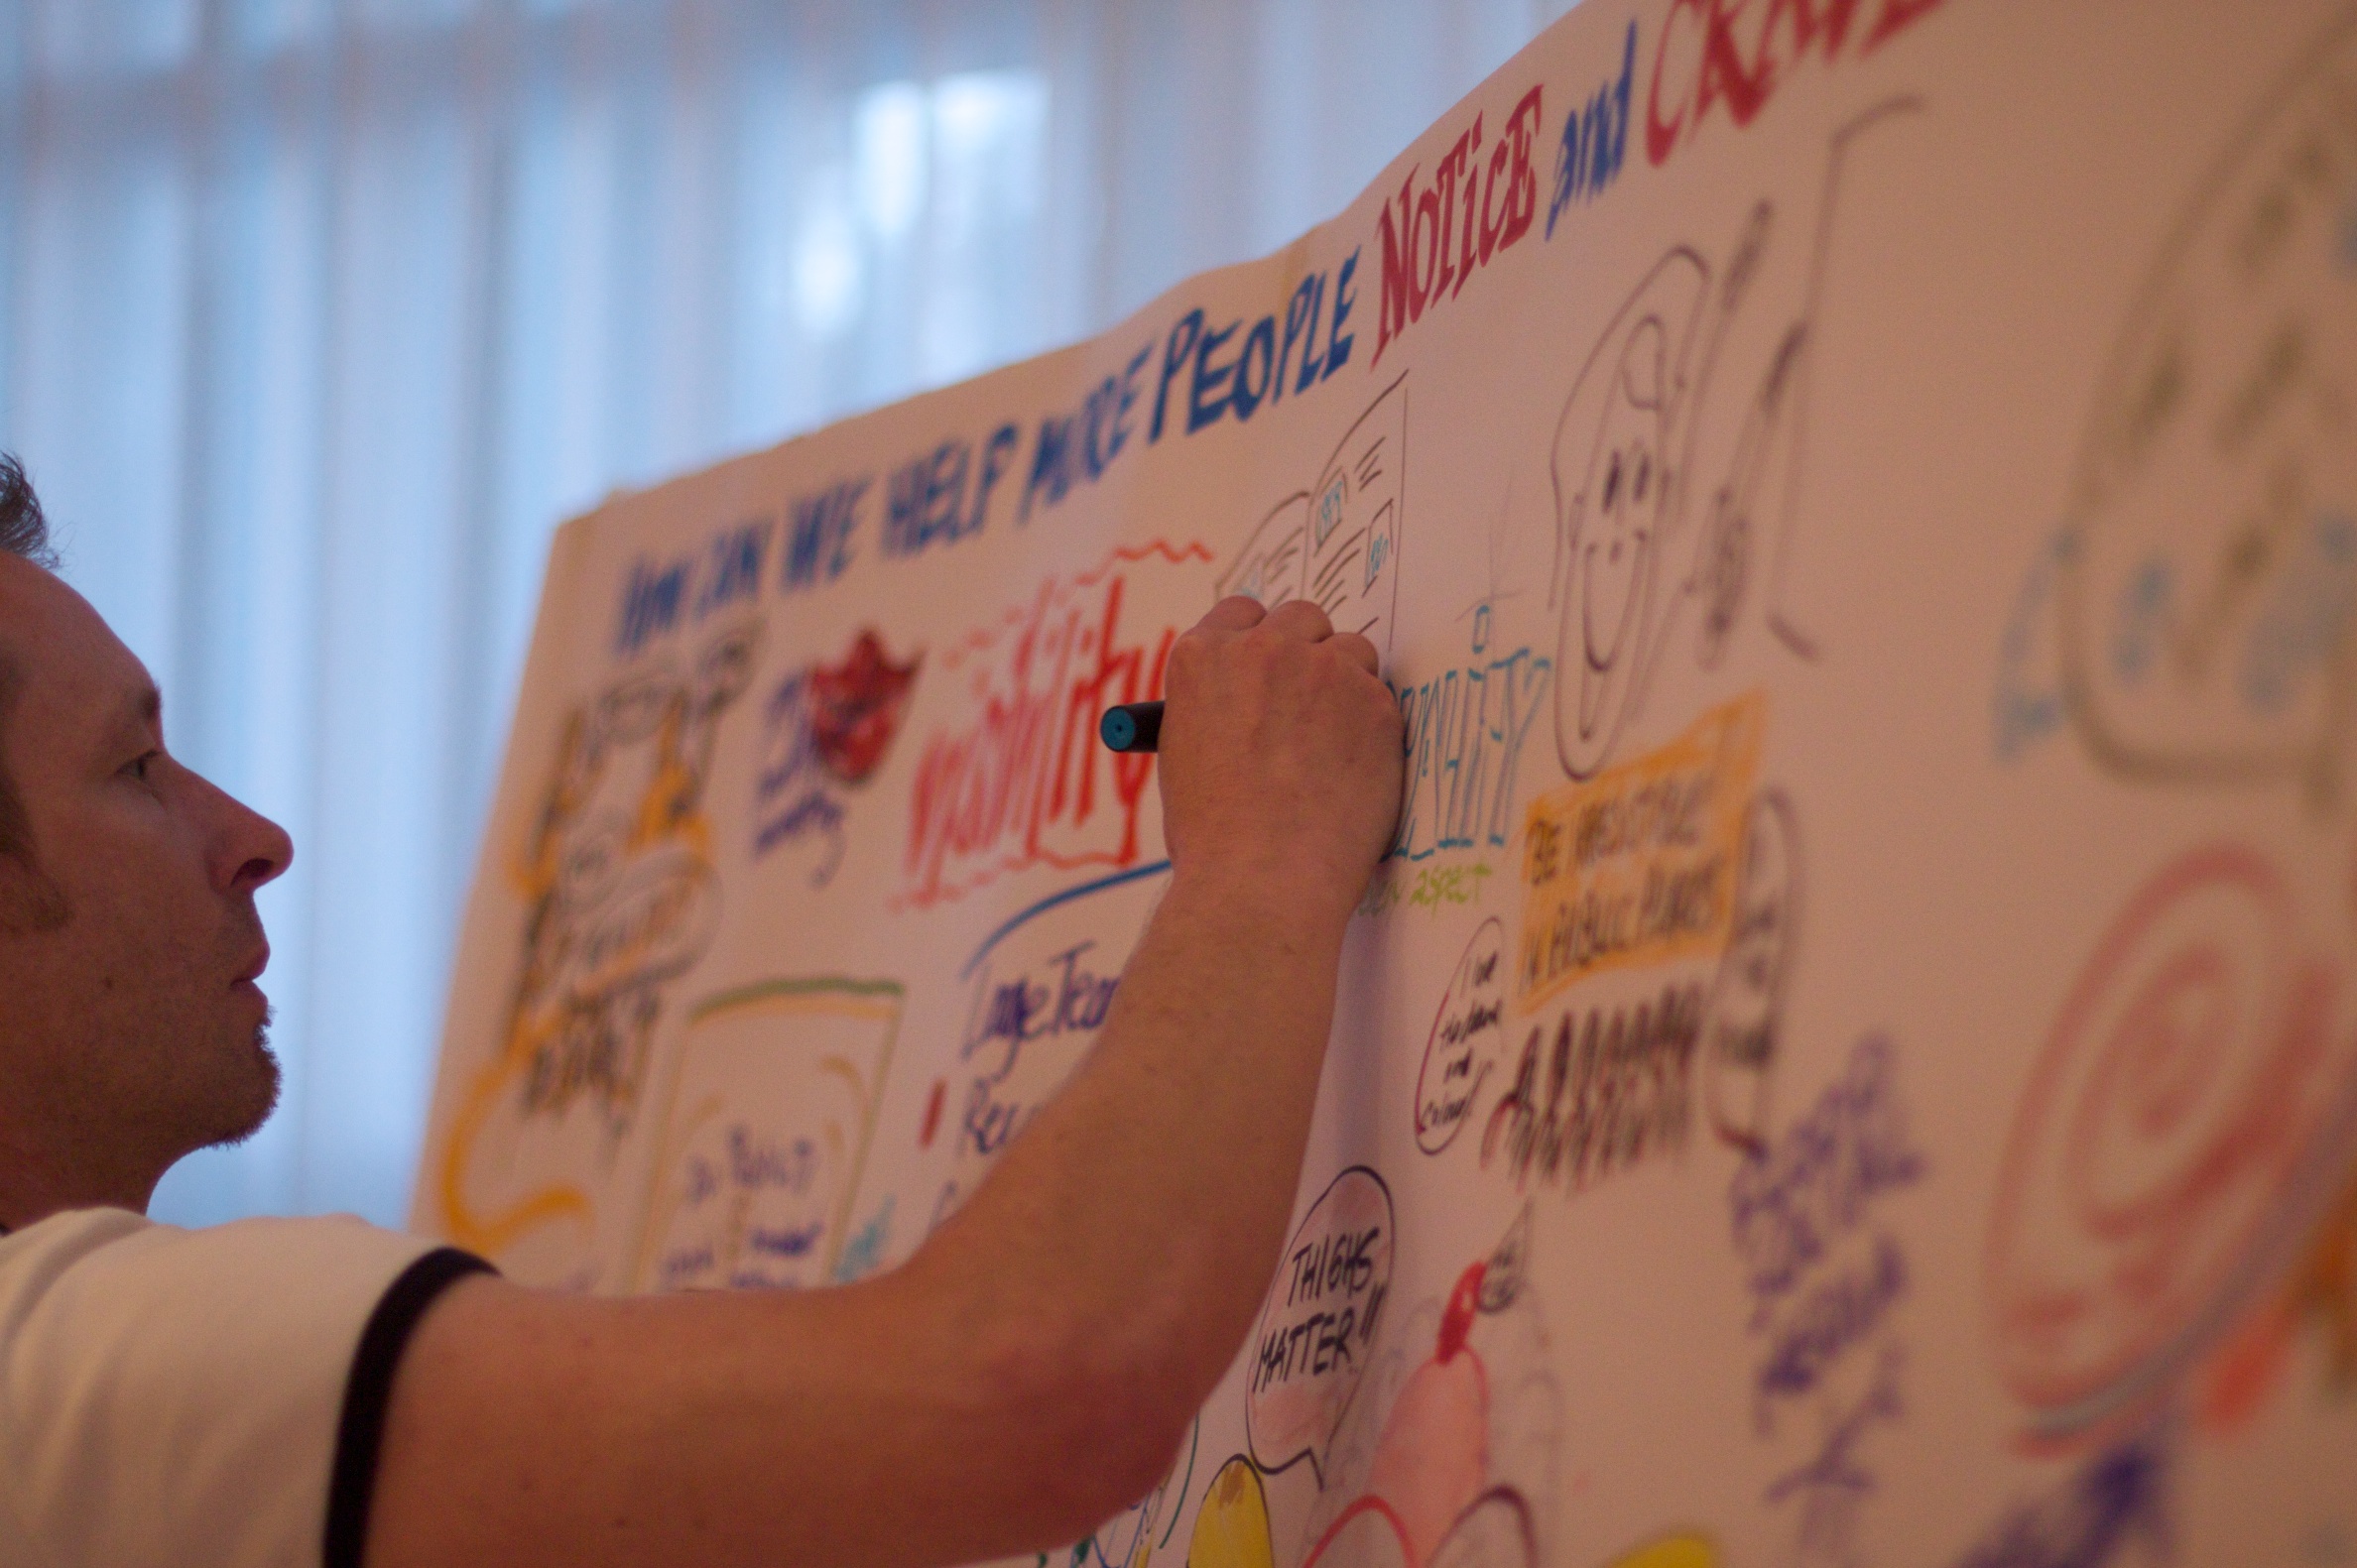
writing, red, color, art, design, ifvp2010